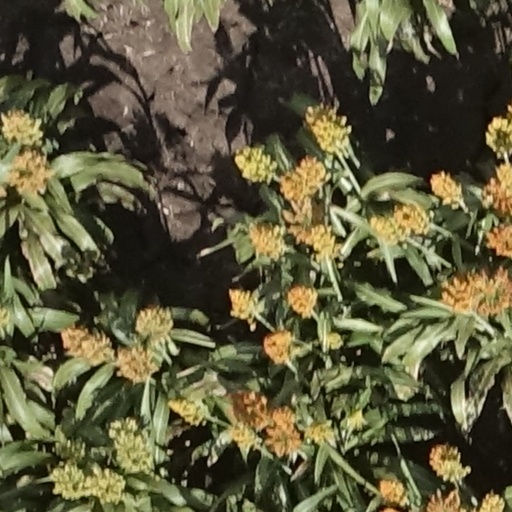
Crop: sorghum